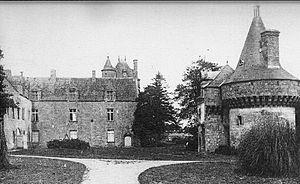
Le château de Penmarc'h en Saint-Frégant (Finistère) vers 1920.Brezhoneg: Ar c'hastell Penmarc'h e Sant-Fregan (Penn-ar-Bed) etrezek 1920.
Le manoir de Penmarc'h est situé sur la commune de Saint-Frégant, dans le département du Finistère.